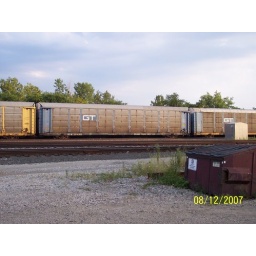
A couple of GTW automobile cars at the NS yard in Dayton.